Sanyo

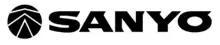
Old logo, used from 1961 to 1987

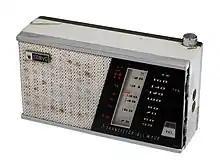
Transistor radio, model 8S-P3, released in 1959

Sanyo was founded when Toshio Iue, the brother-in-law of Konosuke Matsushita and also a former Matsushita employee, was lent an unused Matsushita plant in 1947 and used it to make bicycle generator lamps. Sanyo was incorporated in 1949; it made Japan's first plastic radio in 1952 and Japan's first pulsator-type washing machine in 1954. The company's name means "three oceans" in Japanese, referring to the founder's ambition to sell their products worldwide, across the Atlantic, Pacific, and Indian oceans.